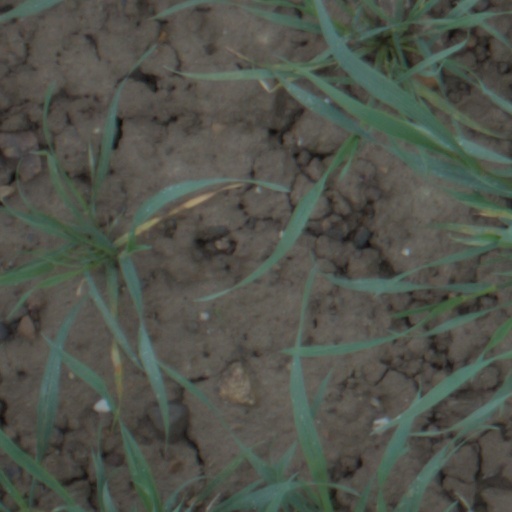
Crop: wheat